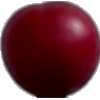
Label: Cherry Wax Red 1